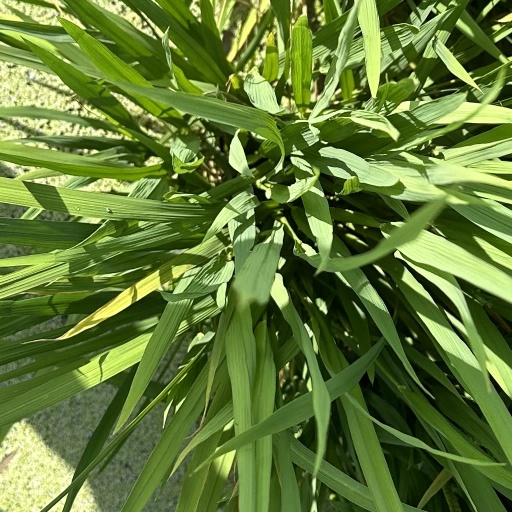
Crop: rice